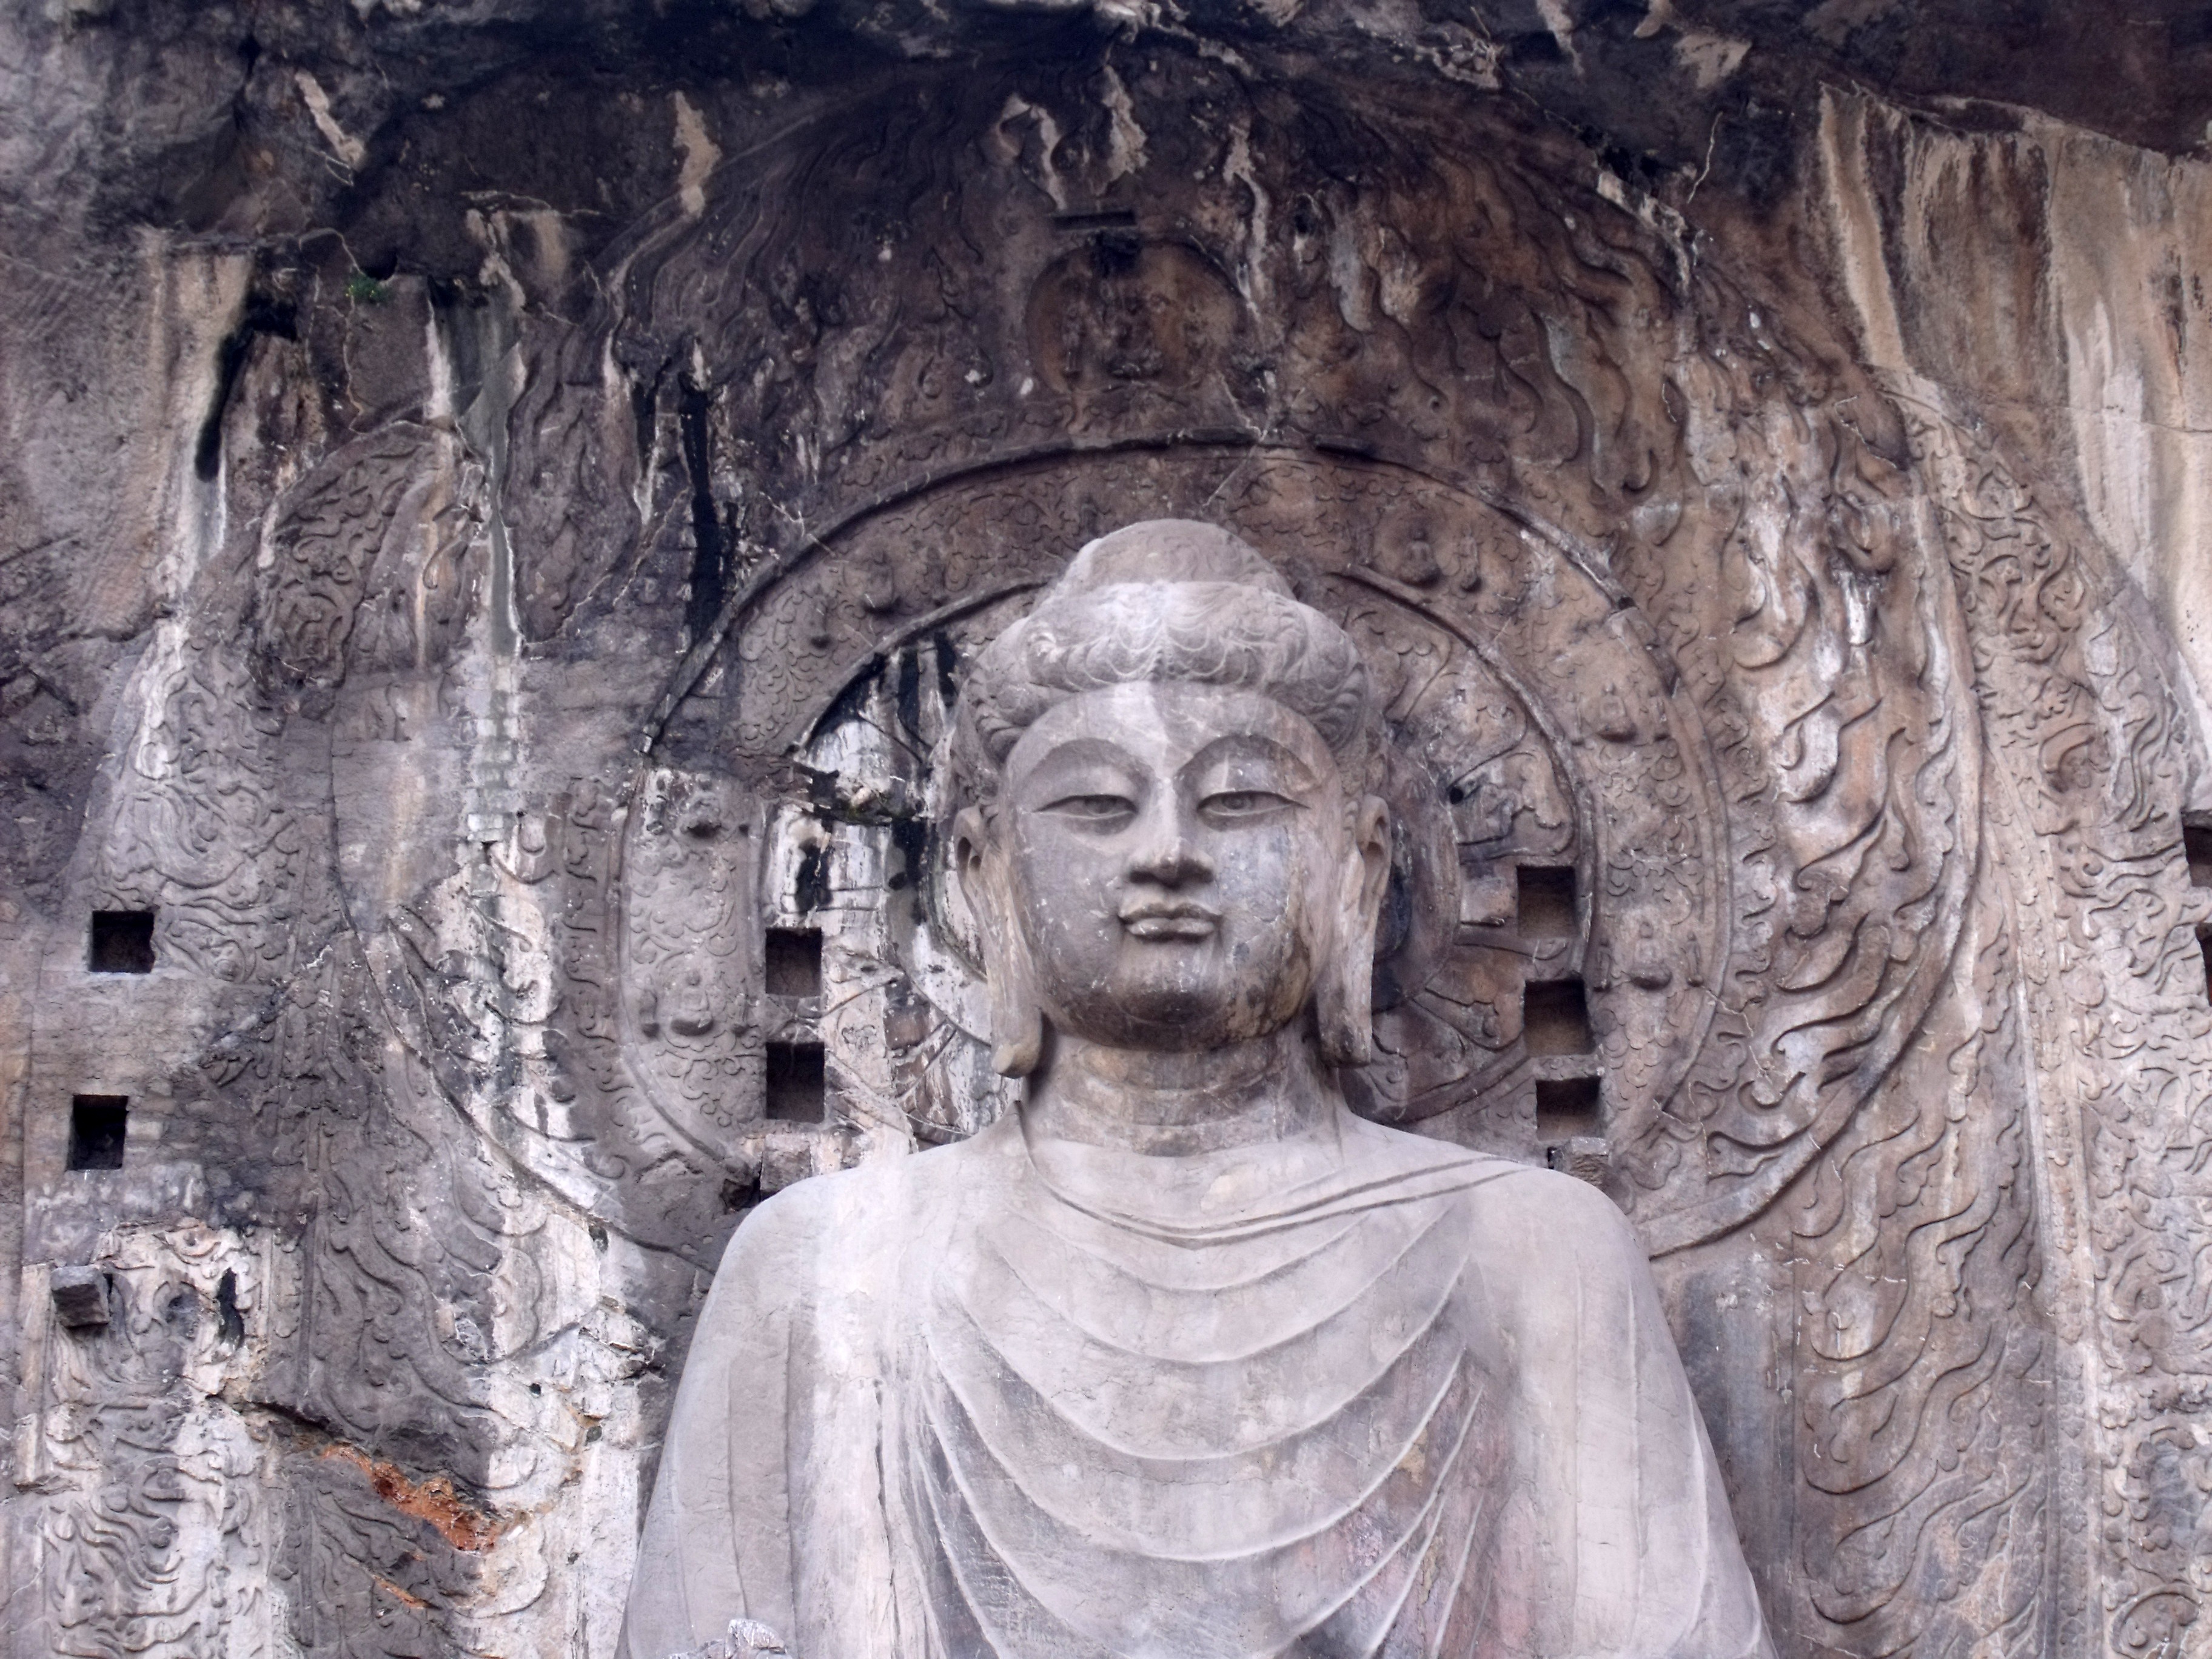
architecture, sky, building, travel, formation, statue, cave, buddhism, religion, asia, ancient, historic, sculpture, religious, temple, buddha, culture, history, famous, historical, carving, traditional, archaeological site, stone carving, ancient history